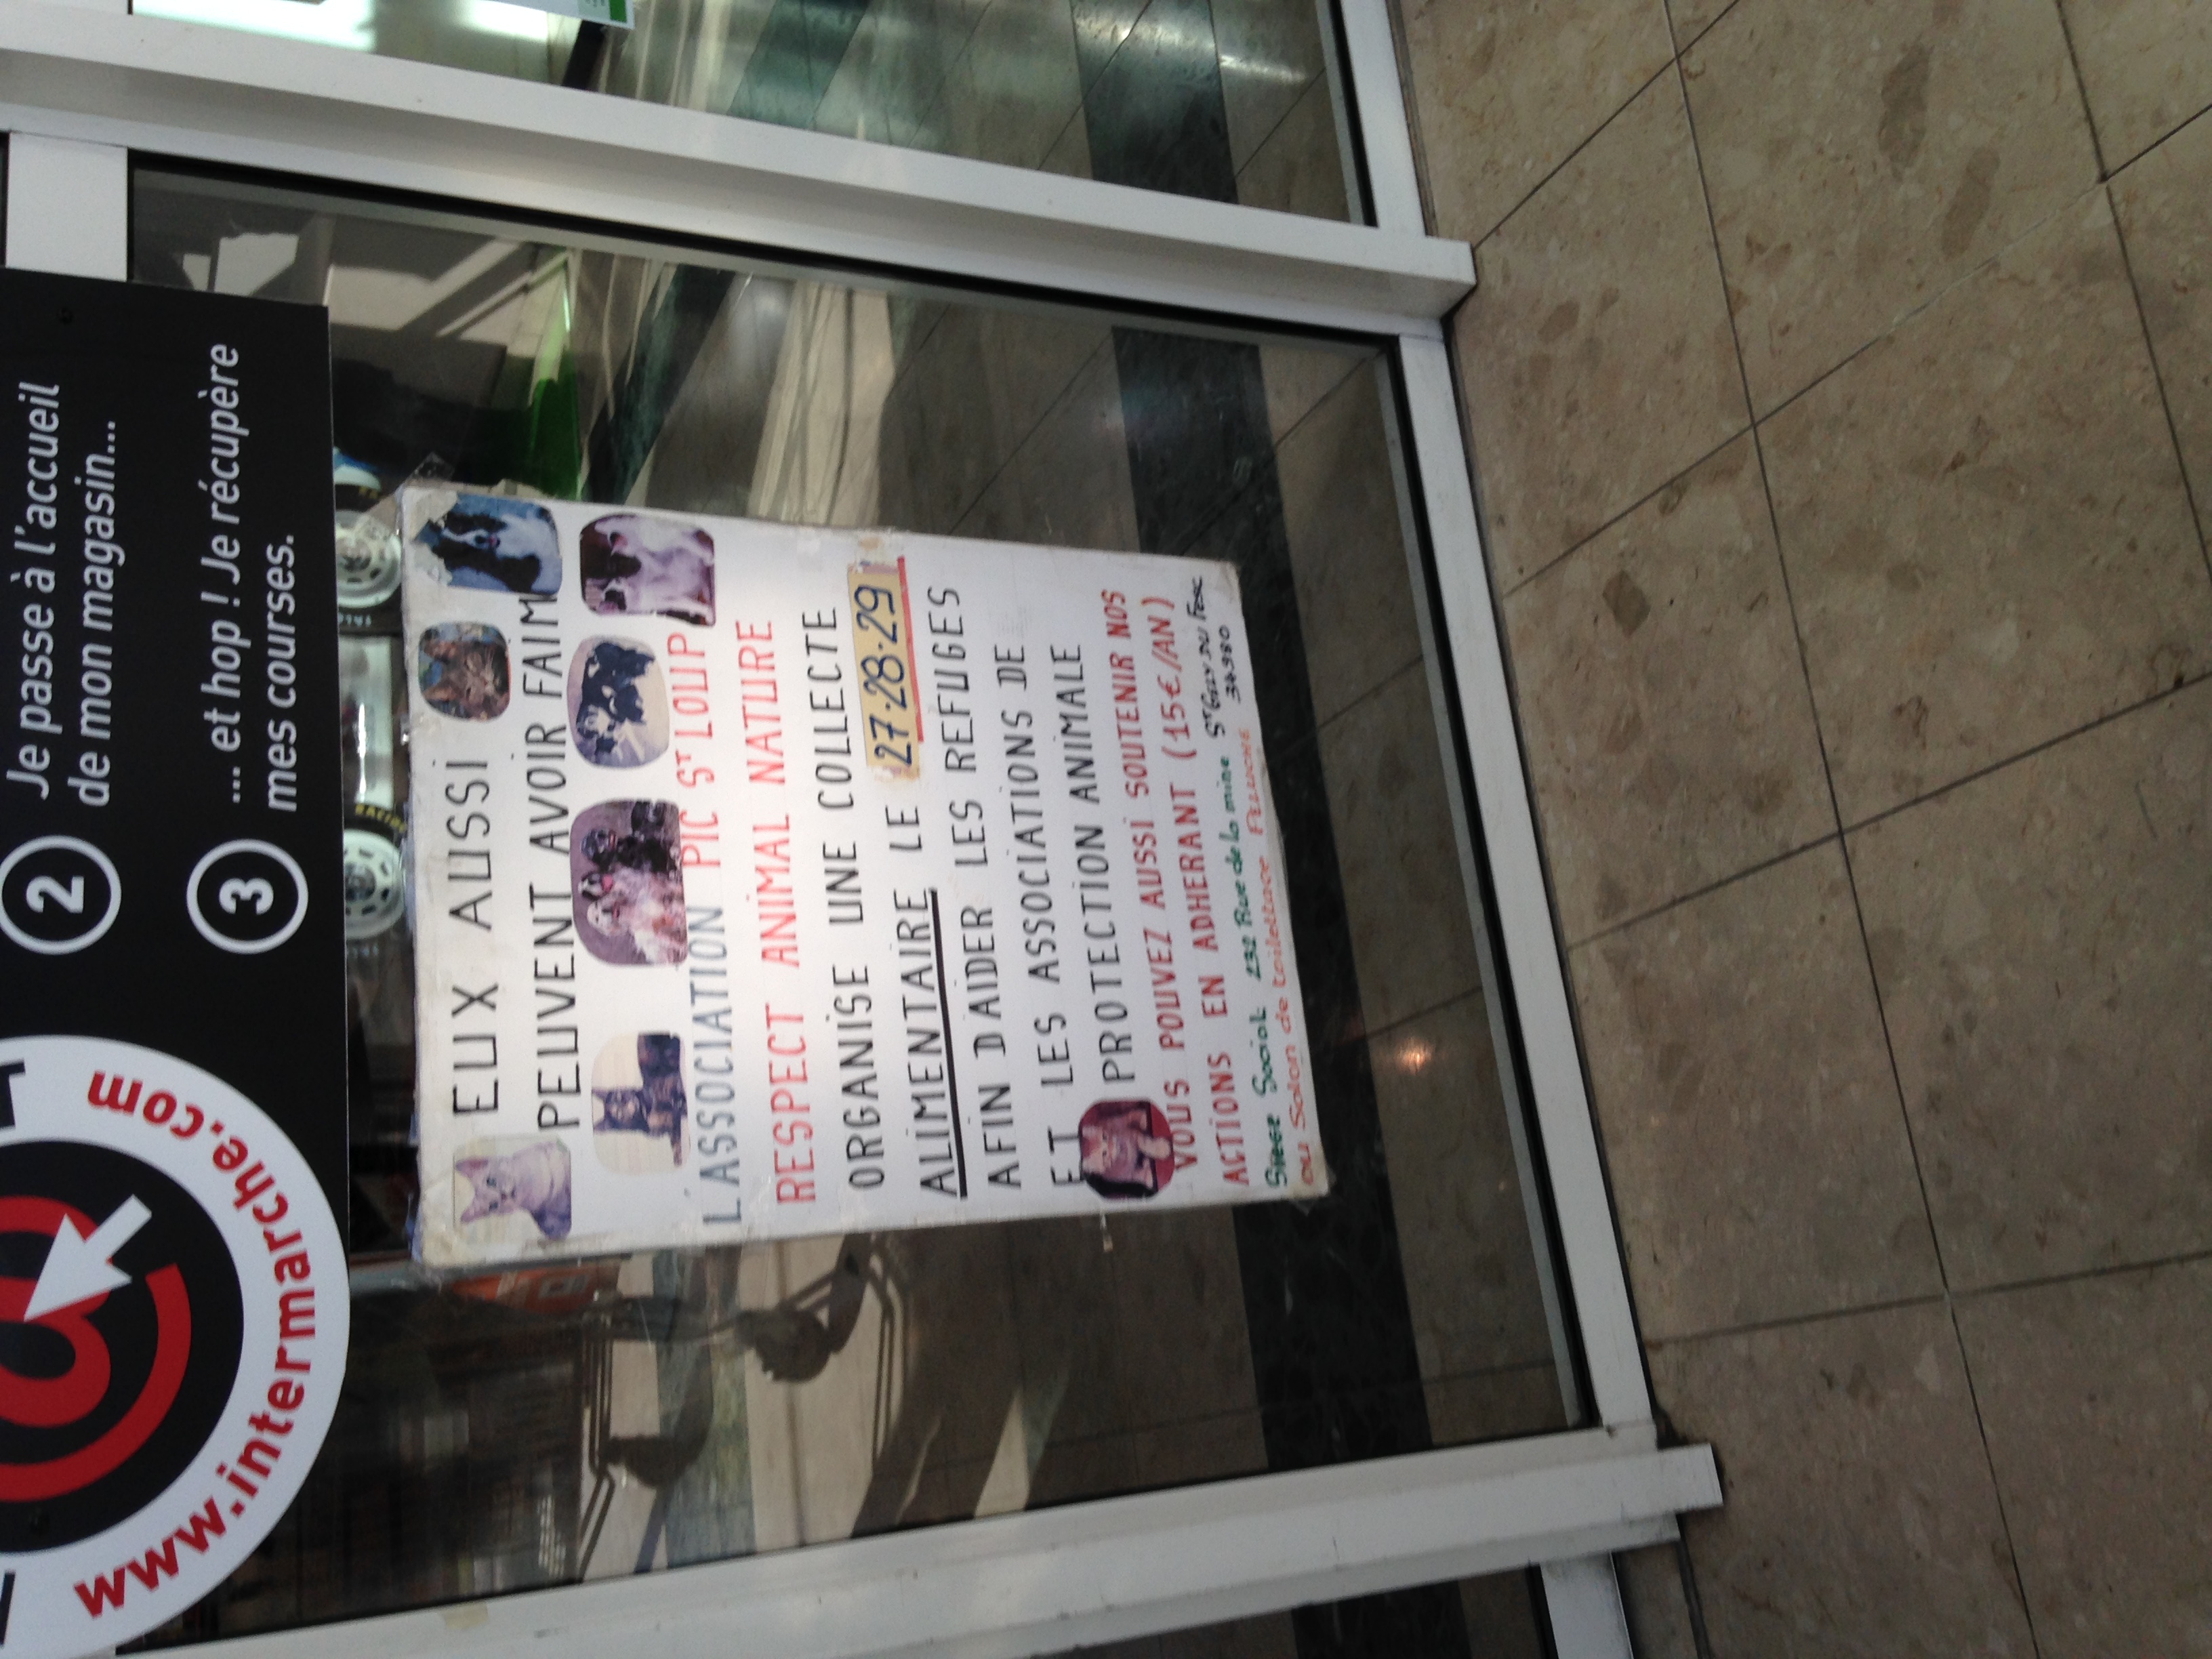
advertising, sign, banner, signage